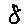
Label: 8